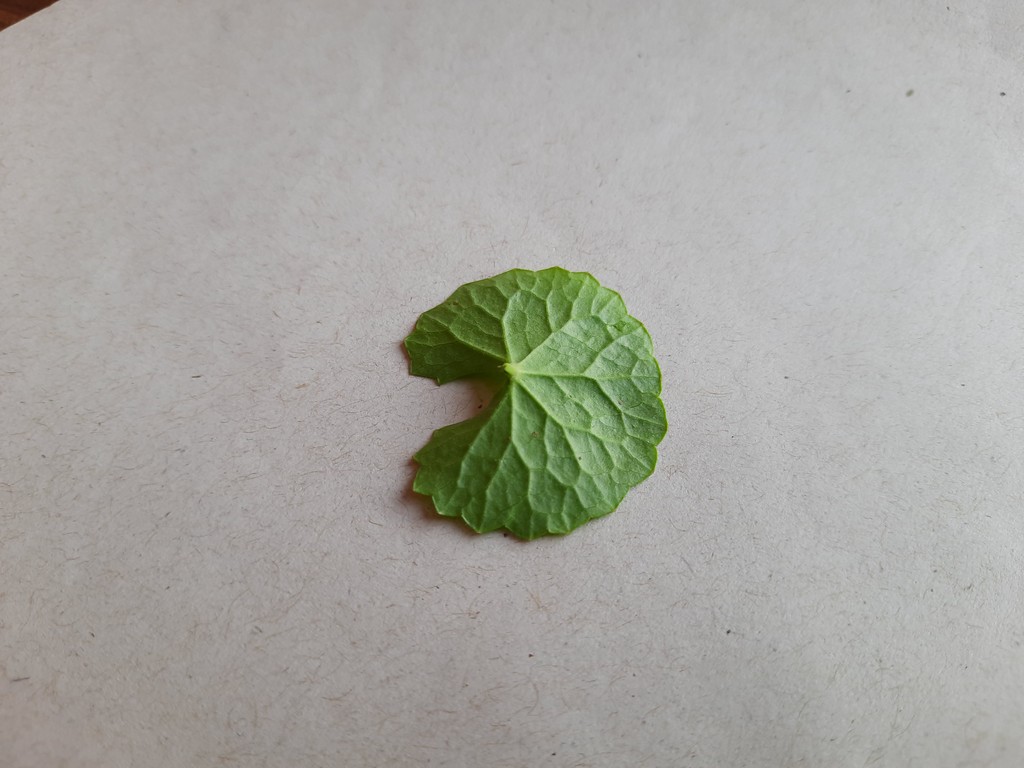
Label: Healthy